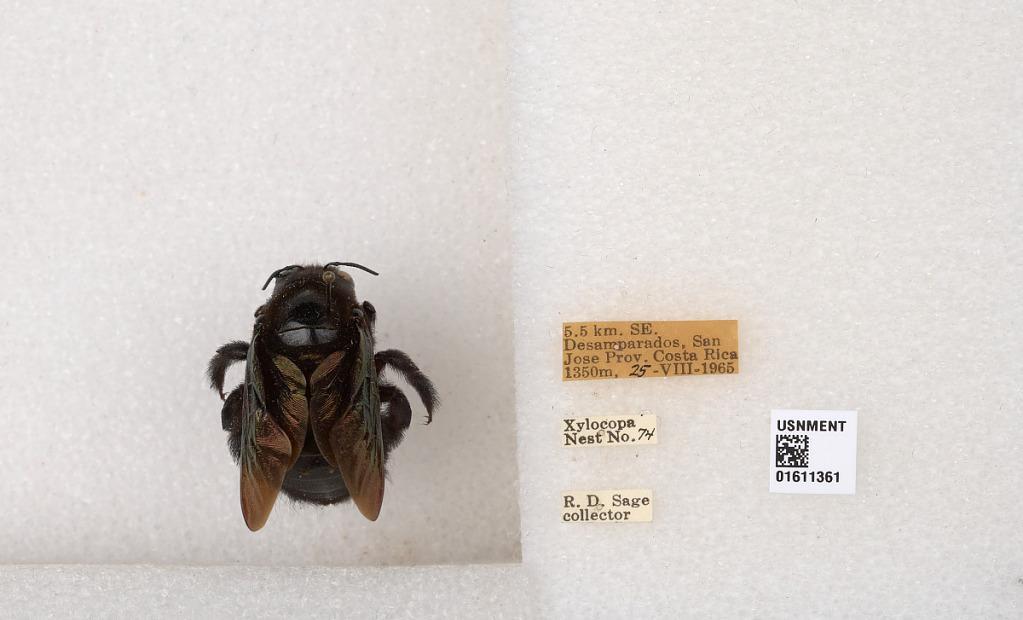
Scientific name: Xylocopa
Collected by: C. Michener
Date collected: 1965-8-25
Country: Costa Rica
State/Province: San Jose
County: Desamparados
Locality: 5.5 km. SE. Desamparados